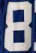
Number: 8